Clairton City School District

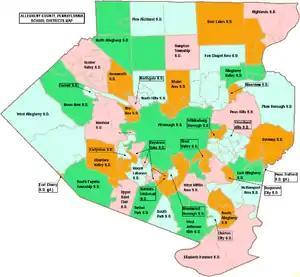
Clairton City School District located in southern Allegheny County

The Clairton City School District is a diminutive, suburban, public school district. The Clairton City School District encompasses approximately serving the City of Clairton in Allegheny County, Pennsylvania. According to 2000 federal census data, it served a resident population of 8,491. By 2010, the district's population declined to 6,797 people. In 2009, Clairton City School District residents' per capita income was $14,608, while the median family income was $31,539. In the Commonwealth, the median family income was $49,501 and the United States median family income was $49,445, in 2010.